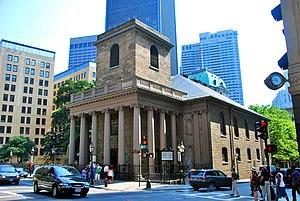
La King's Chapel est une église unitarienne de Boston, dans l'État du Massachusetts. Le premier édifice fut construit en 1688 et était en bois. Elle fut construite sur un cimetière car les puritains de Boston ne voulaient pas vendre un terrain pour ériger une église anglicane. L'église actuelle fut construite en pierre entre 1749 et 1754. La cloche actuelle a été fondue en Angleterre et montée en 1772. Aujourd'hui, elle fait partie du parcours touristique du Freedom Trail.
La classification de la plus ancienne église des États-unis doit être divisée en deux parties, la plus ancienne dans le sens du plus ancien édifice, et la plus ancienne dans le sens de la plus ancienne communauté.